Við Stórá

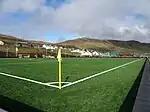
Stadium's pitch

The stadium replaced TB's old field Sevmýri as their home stadium. The first game played there was a 6th round first division match against ÍF, which TB won 1–0 with the goal scored by Serbian defender Dmitrije Janković.